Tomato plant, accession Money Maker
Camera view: vertical (180 deg); turntable rotation: 330 degrees
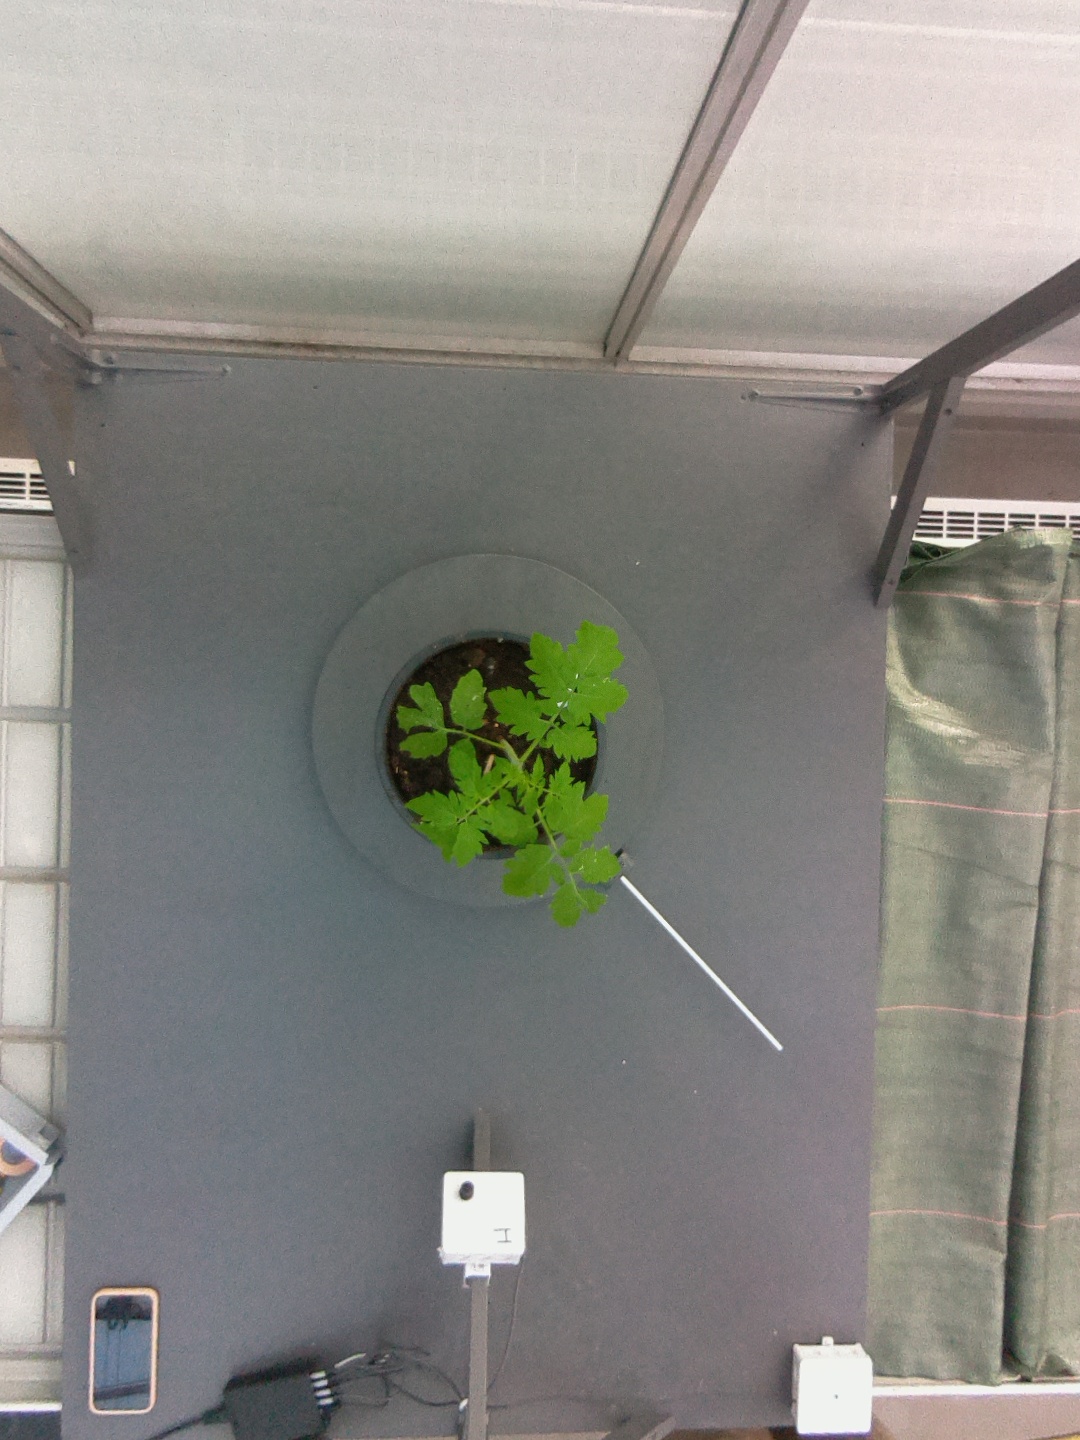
BBCH growth stage 13: 6 of true leaves visible